Oyster Bay History Walk

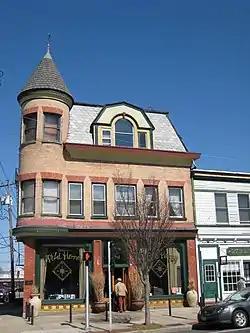
Moore's Building

Following a fire James Moore built a new grocery store in 1901 incorporating portions of a brick façade first built in 1891. As well as the large ground floor he included two high-ceilinged upper floors for public meetings. It was in these upper floors that President Roosevelt located his Summer Executive Offices. Secretary William Loeb Jr. and his staff conducted any business of the president here that did not require his personal attention. Direct "hotlines" connected to Sagamore Hill and the White House. In 1903 the first "round the world" cable was transmitted from this building. Moore's Building is listed on the U.S. National Register of Historic Places (NRHP).